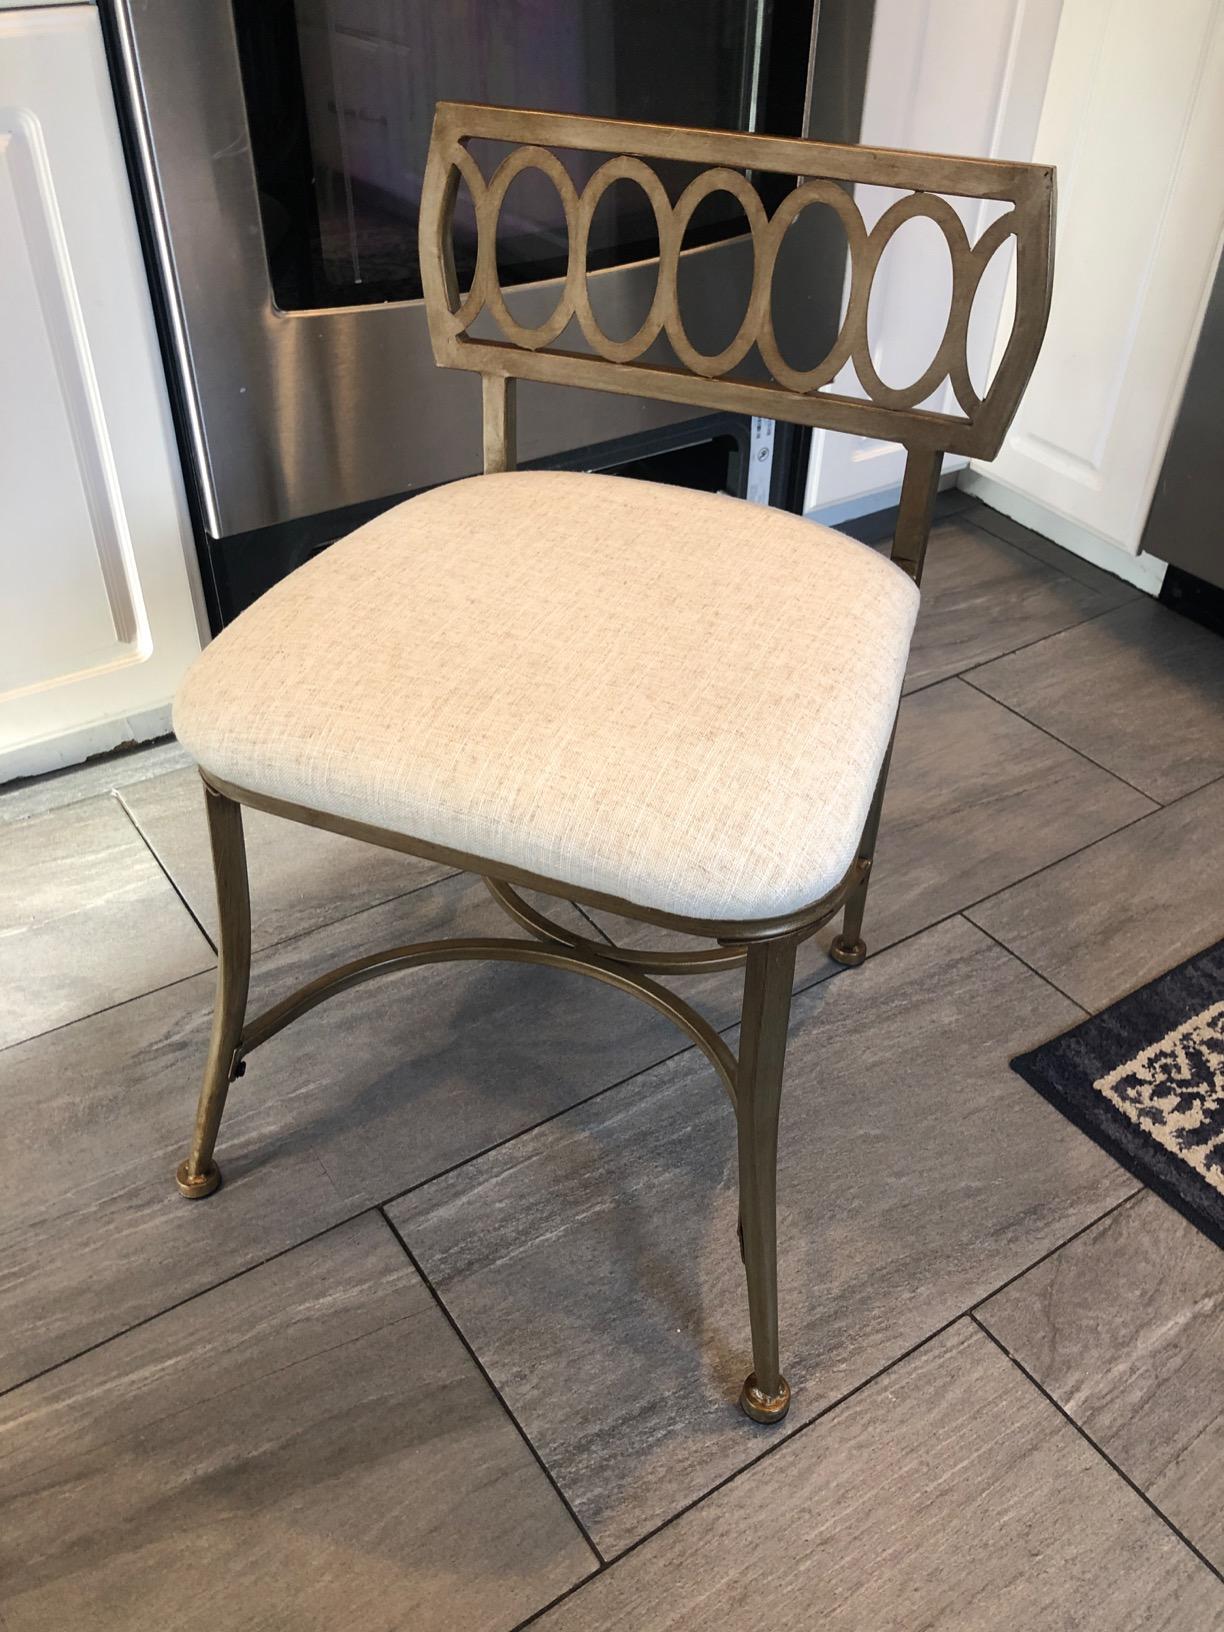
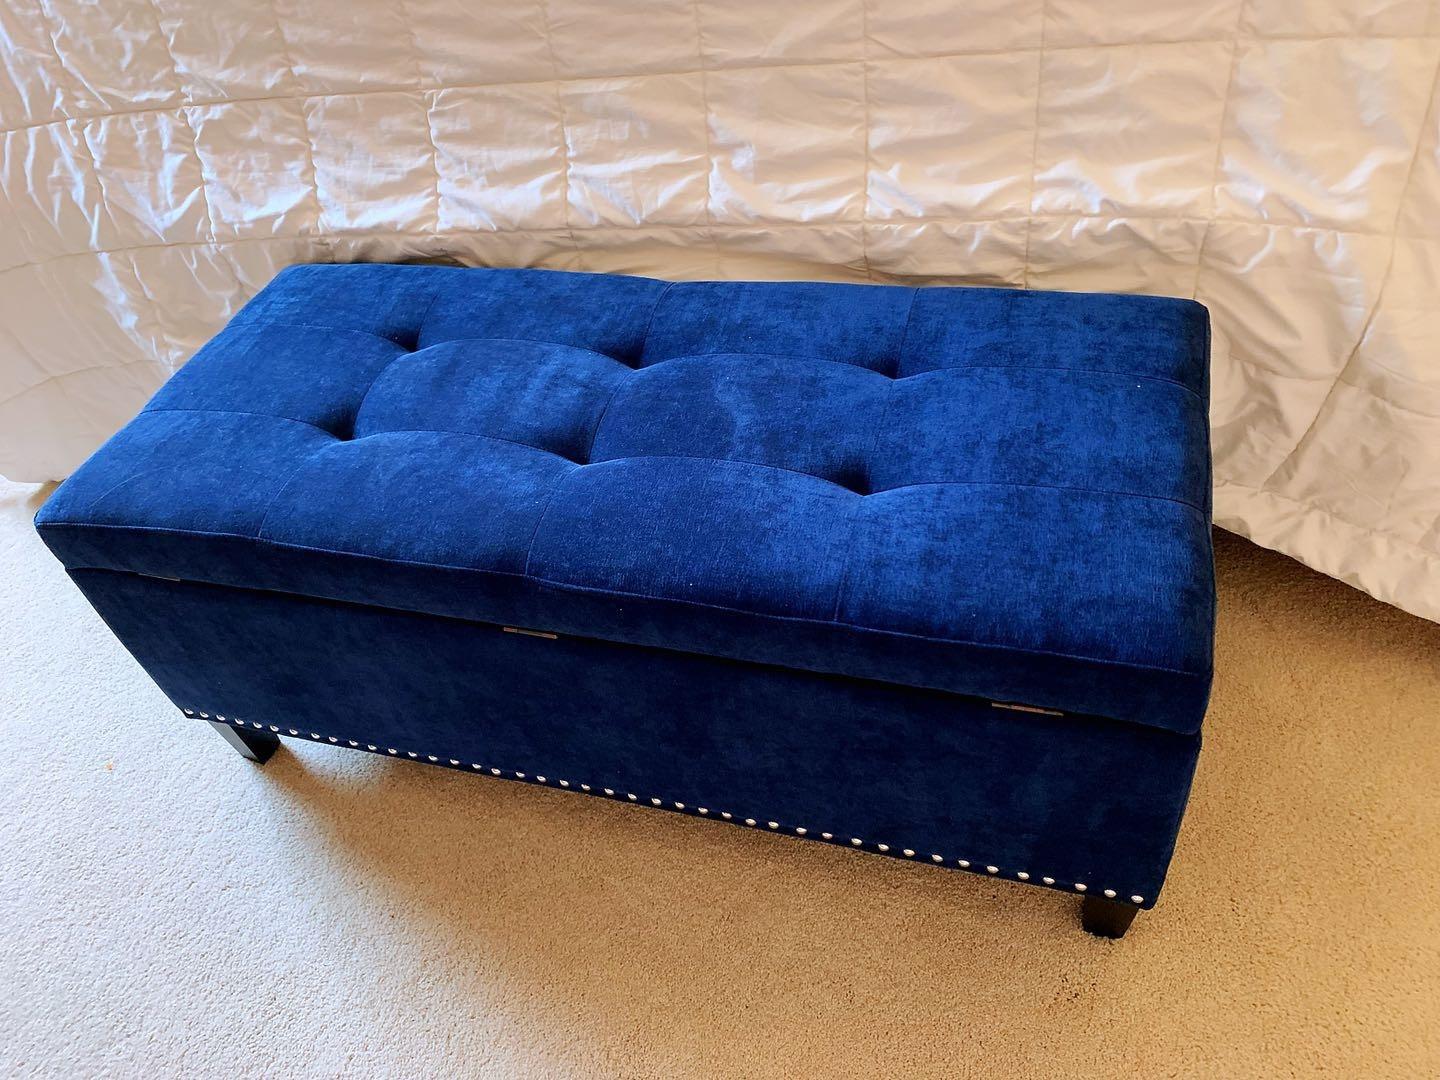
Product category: stool
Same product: no